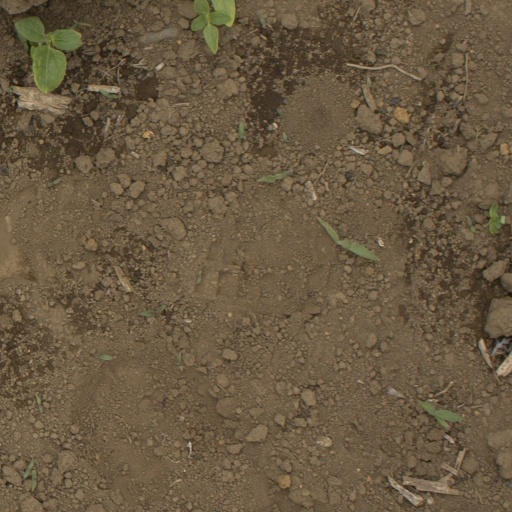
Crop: Jerusalem artichoke